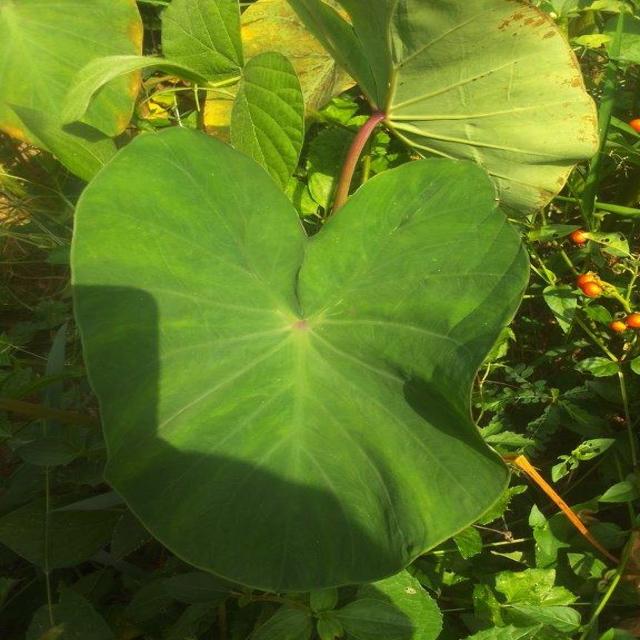
Label: Healthy